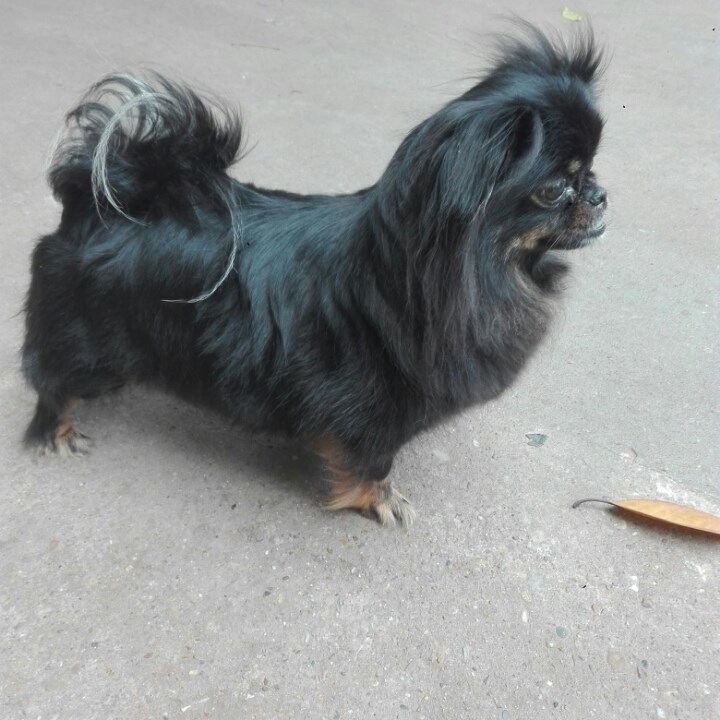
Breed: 806-n000129-papillon